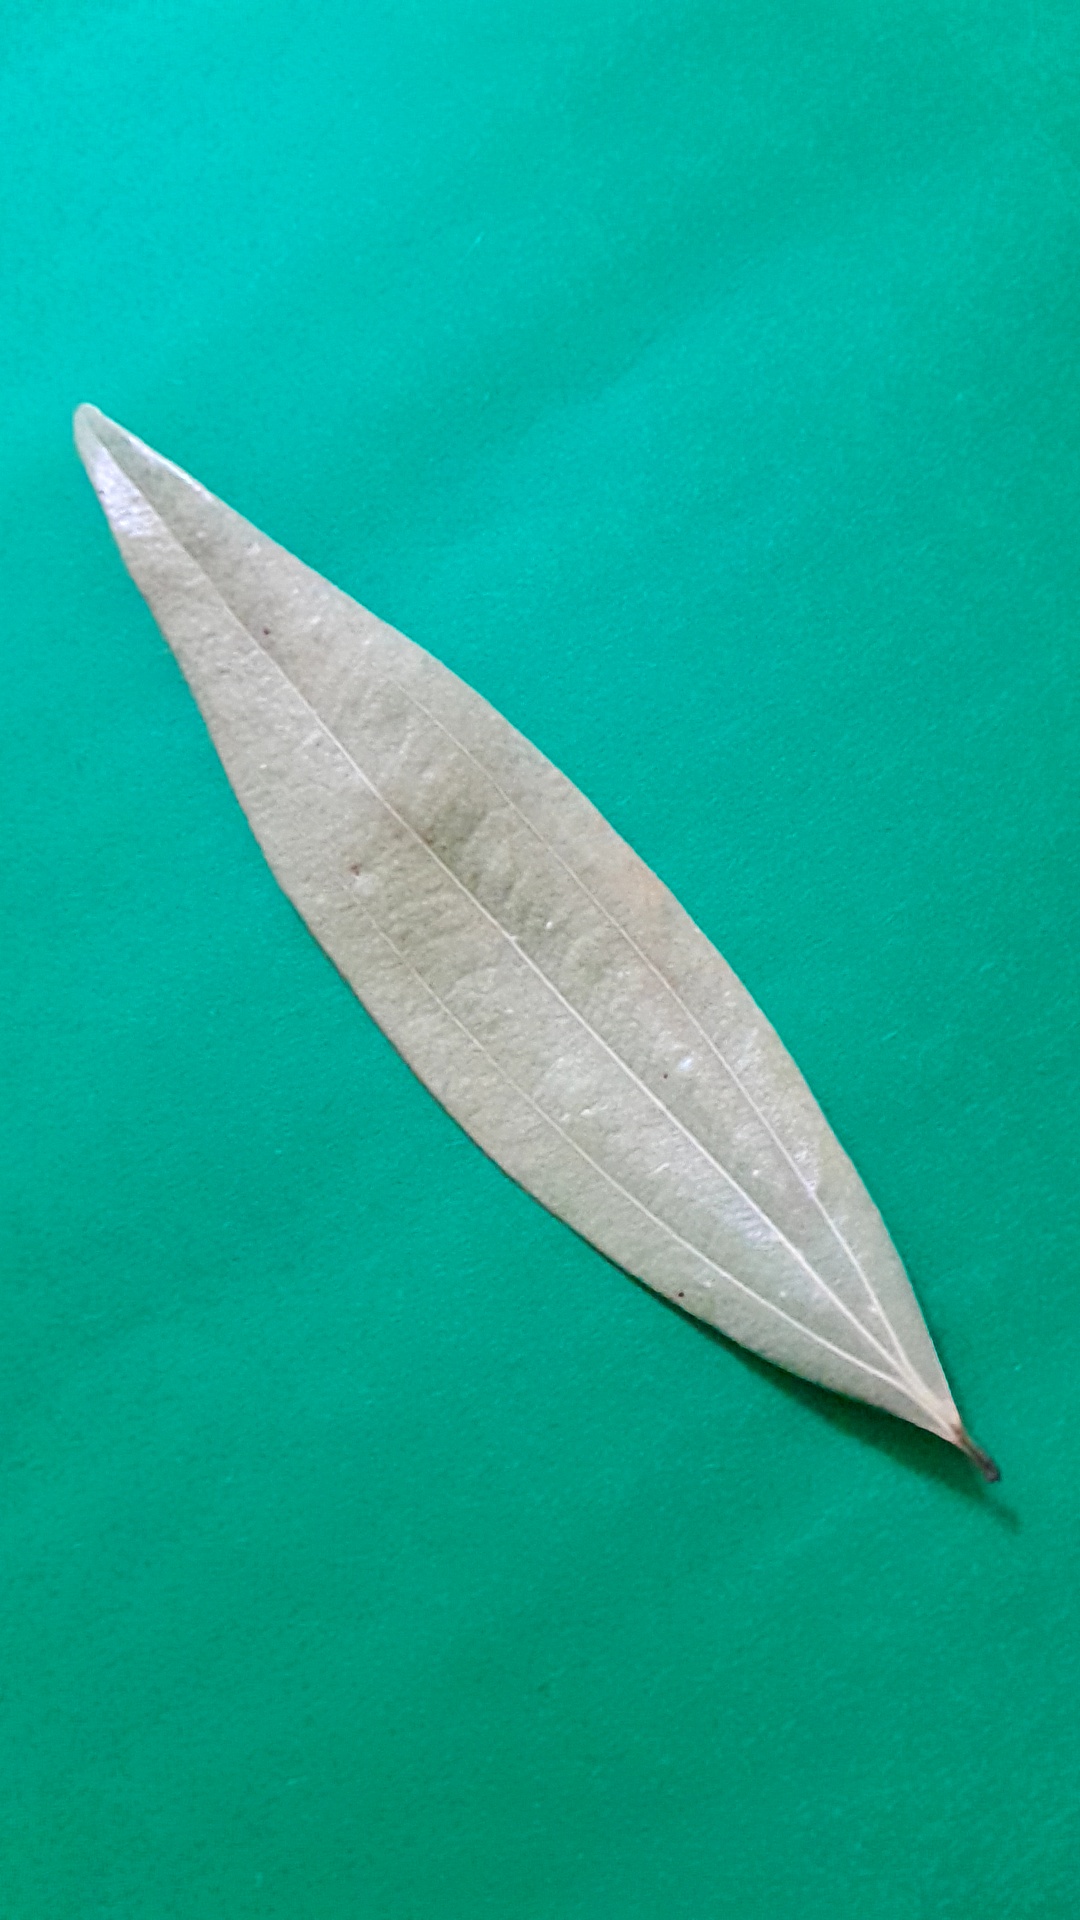
Label: Dry Leaf